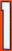
Number: 1